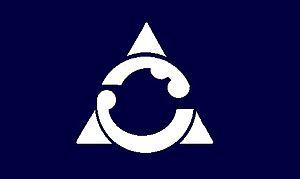
Gobō est une ville située dans la préfecture de Wakayama, sur l'île de Honshū, au Japon.